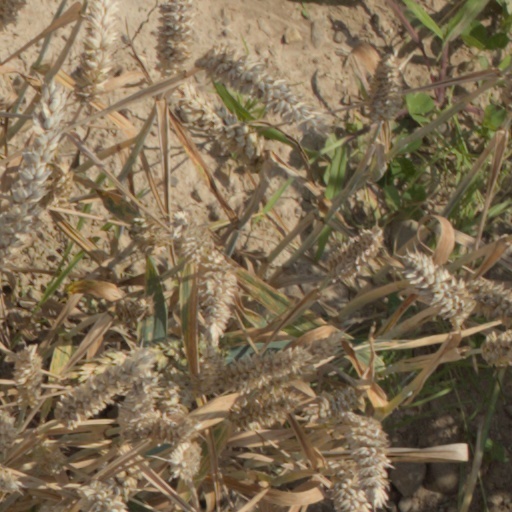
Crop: wheat